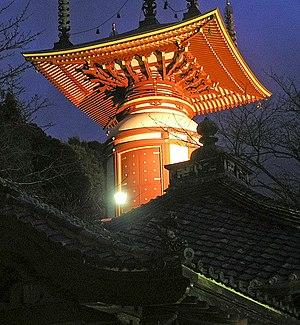
Un tō, parfois aussi appelé buttō ou tōba est la version japonaise de la pagode chinoise, elle-même interprétation du stūpa indien. Les pagodes sont typiquement bouddhistes et représentent une importante composante des complexes de temples bouddhistes japonais. Cependant, comme jusqu'à l'interdiction du mélange des kamis et des Bouddhas en 1868, un sanctuaire shinto était également un temple bouddhiste et réciproquement, il n'est pas rare d'en trouver aussi dans des sanctuaires. Itsukushima-jinja par exemple en possède un.